Ælle of Sussex

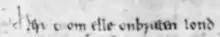
Ælle's name is visible in this line from the Parker manuscript of the "Anglo-Saxon Chronicle", written

Ælle (also Aelle or Ella) is recorded in much later medieval sources as the first king of the South Saxons, reigning in what is now called Sussex, England, from 477 to perhaps as late as 514.